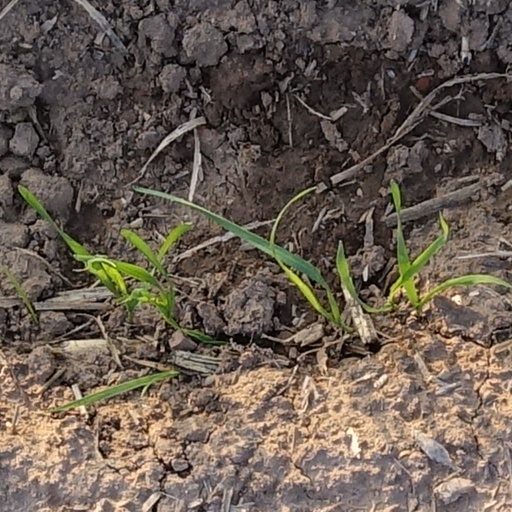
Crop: wheat